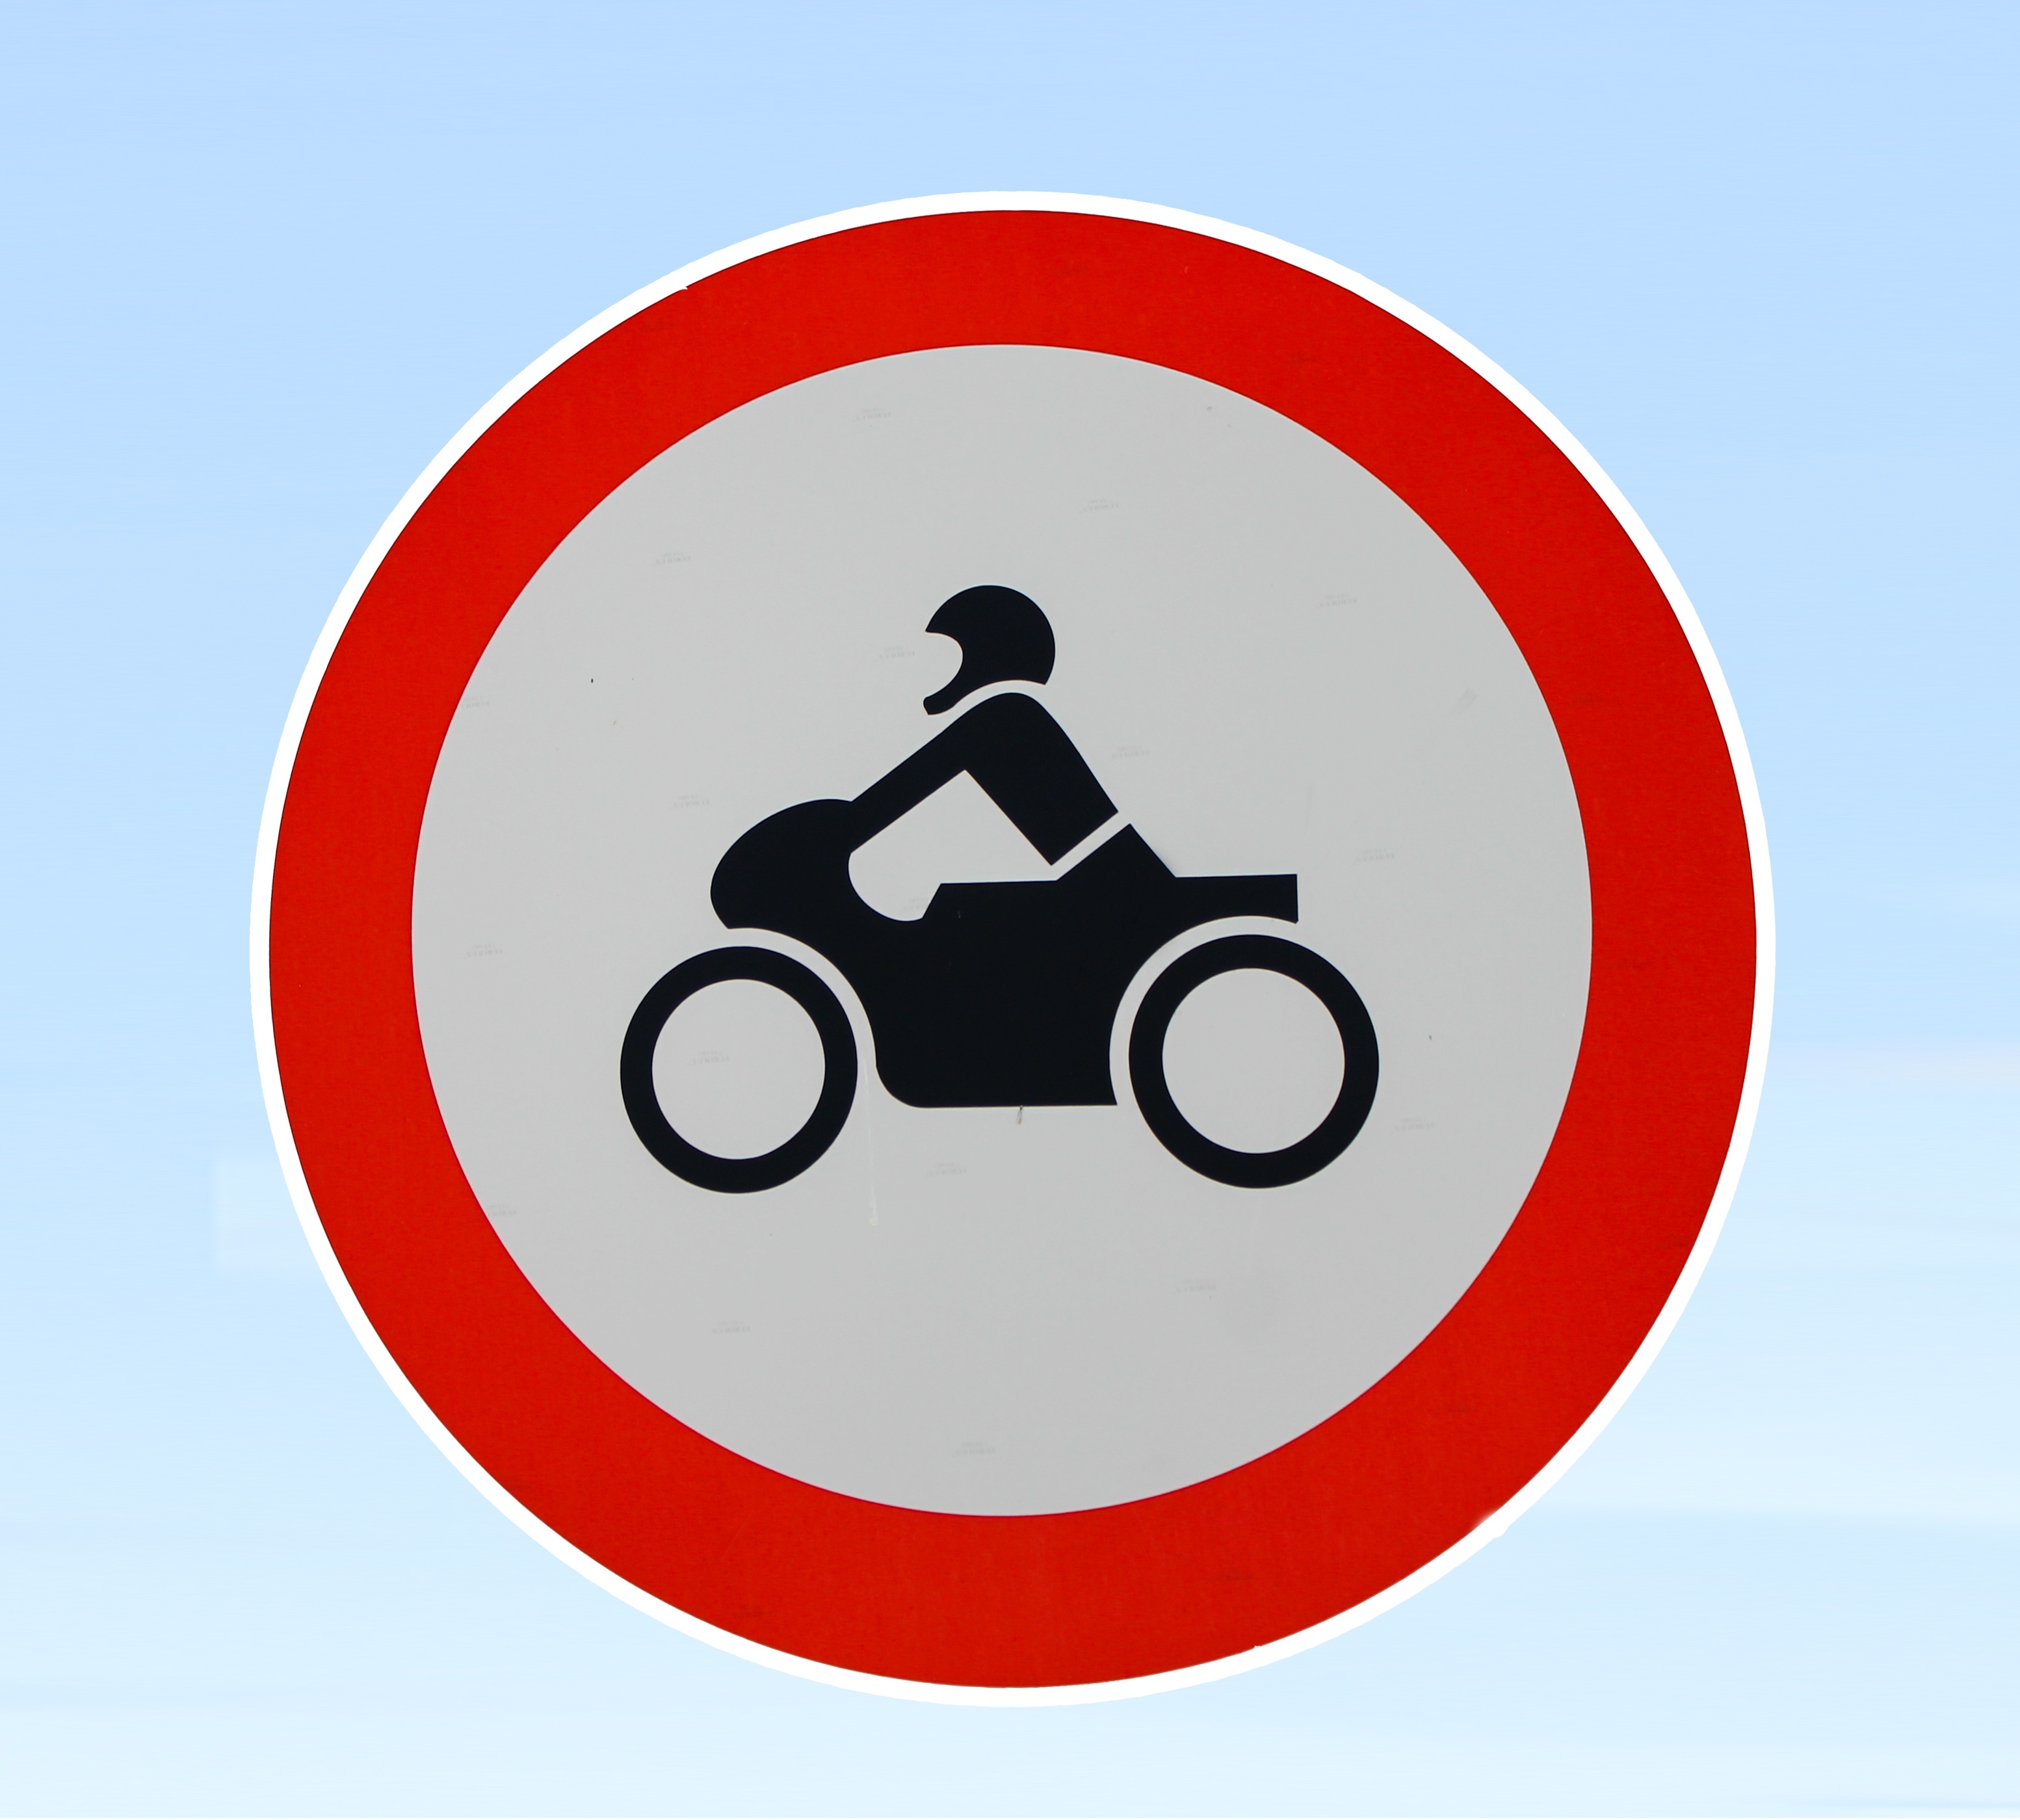
sign, motorcycle, street sign, circle, road sign, brand, font, illustration, logo, prohibited, moustache, cartoon, traffic sign, ban, banned for bikes